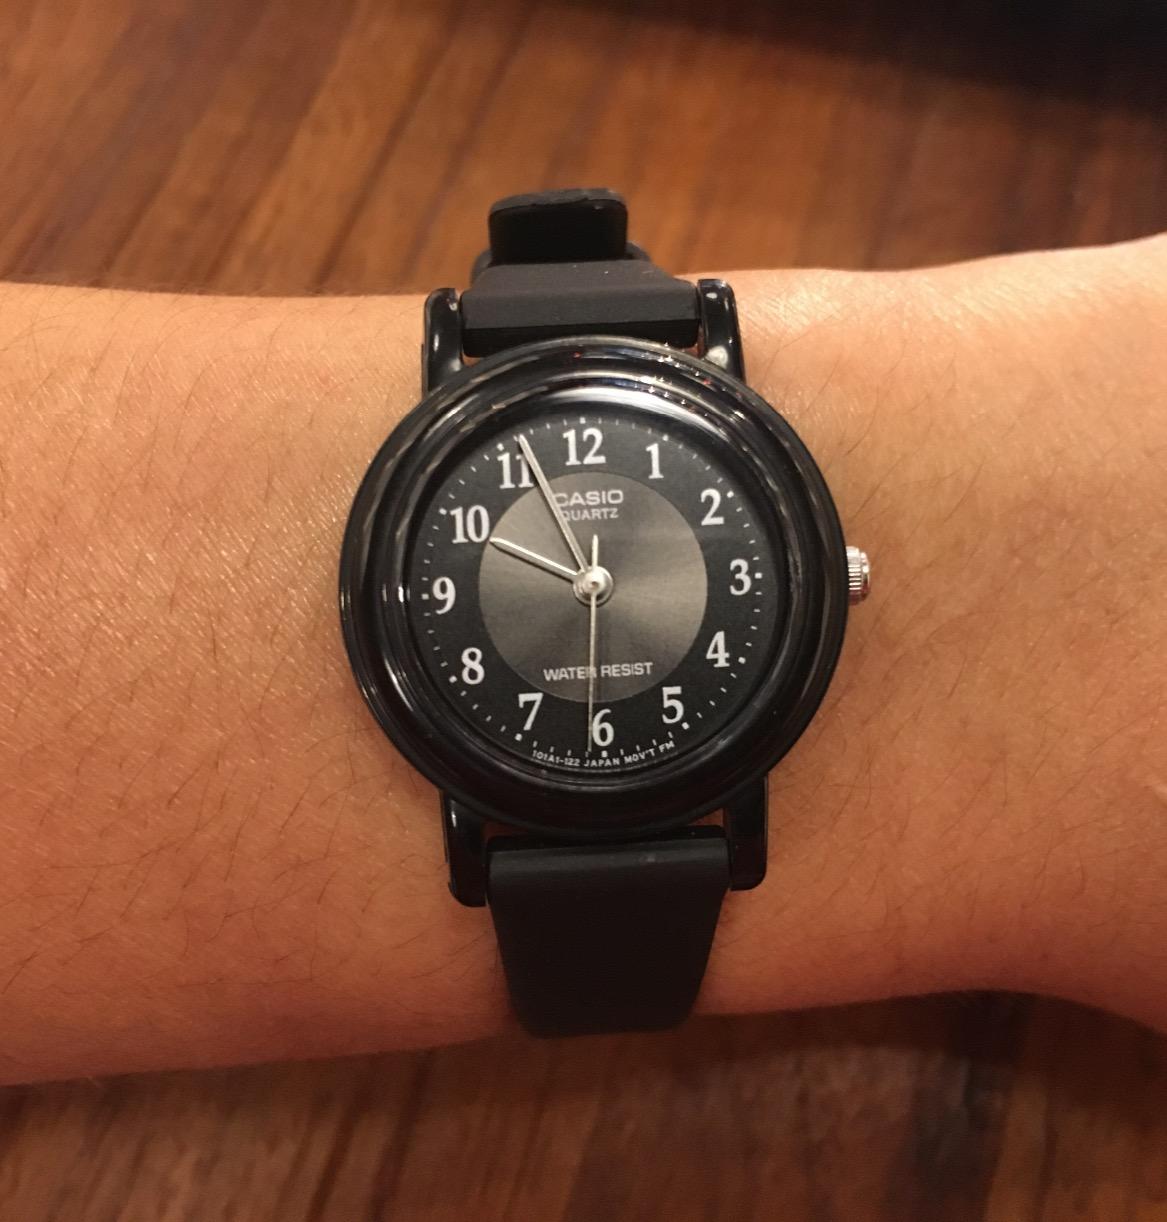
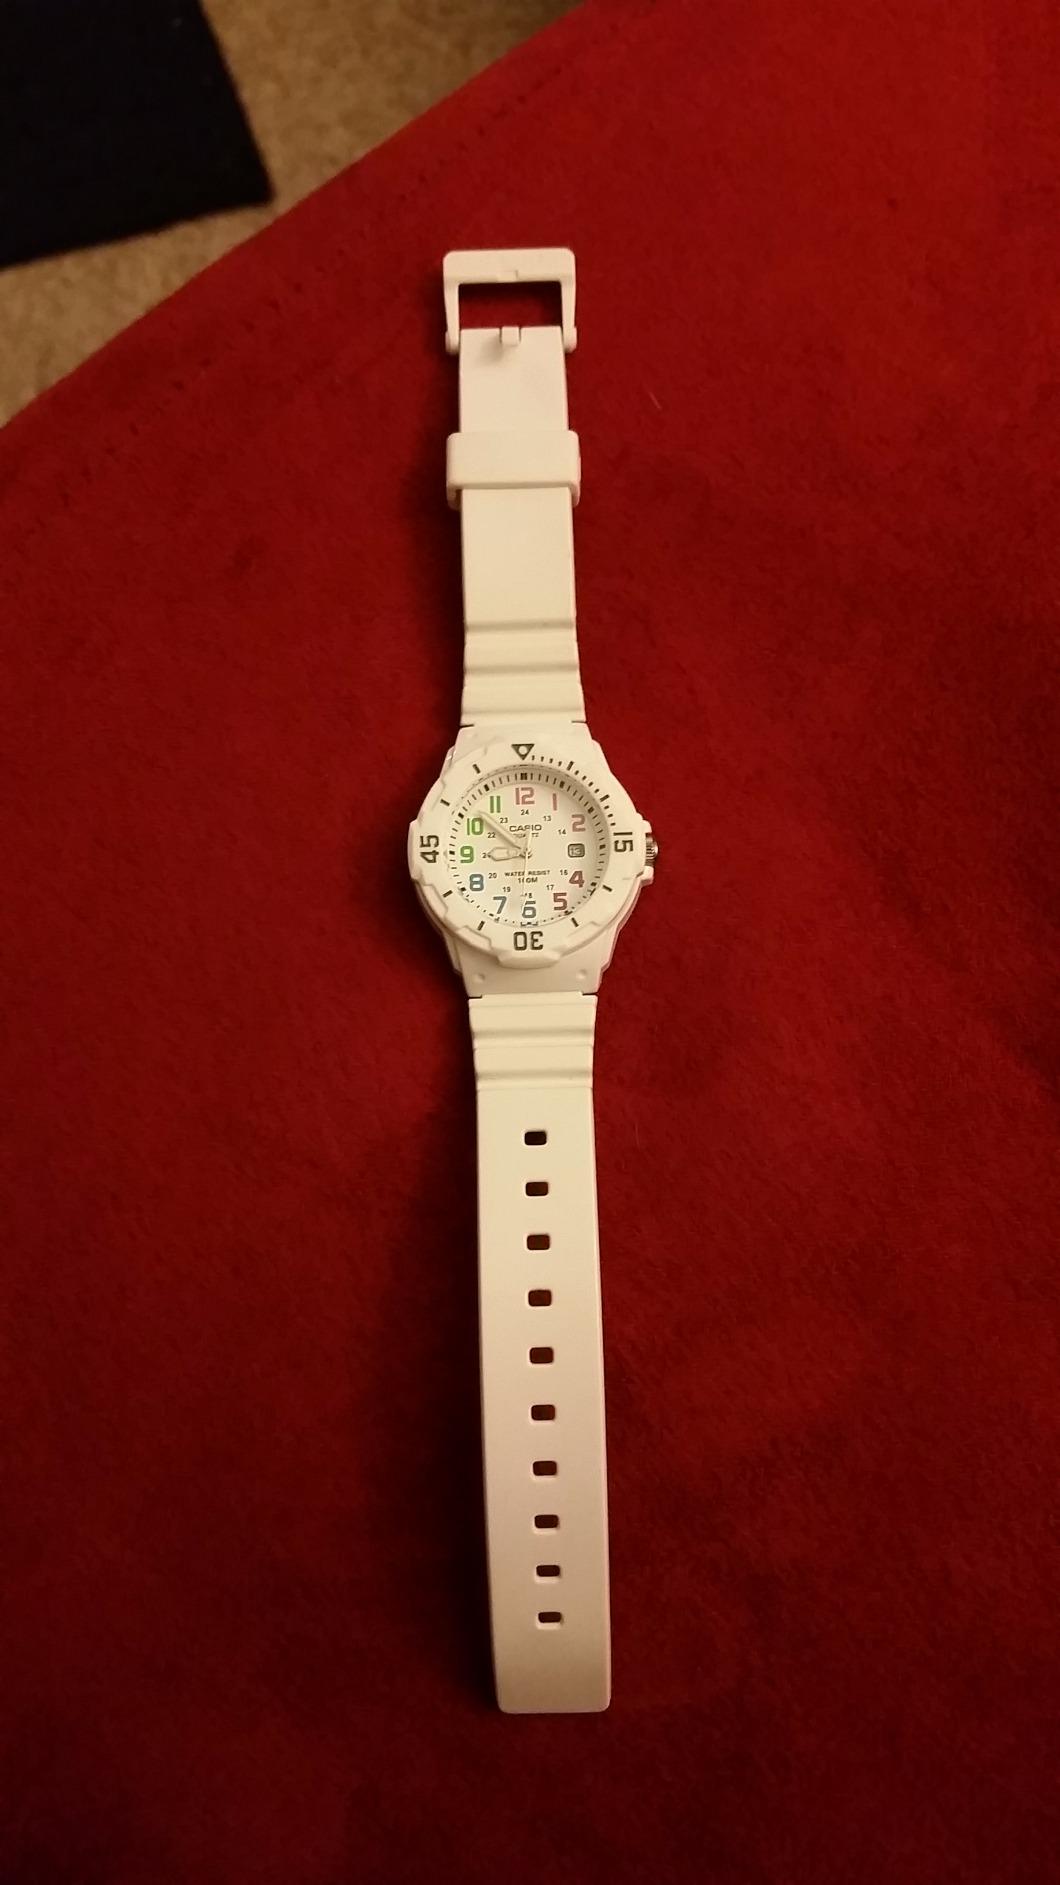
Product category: accessories_watch
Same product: no